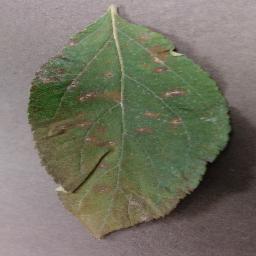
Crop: apple
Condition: cedar_rust